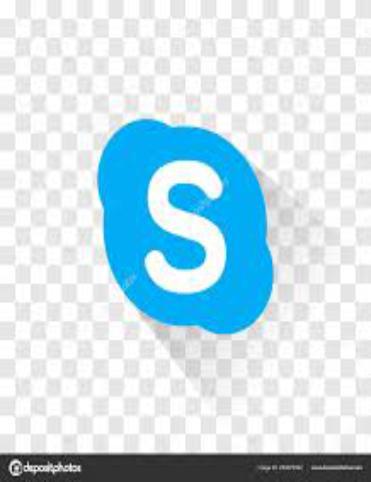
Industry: Others